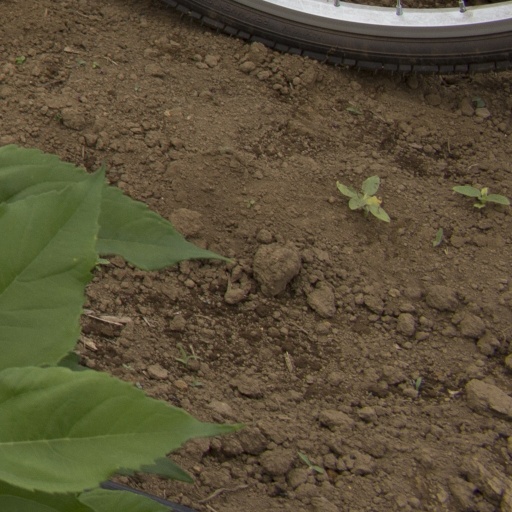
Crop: Jerusalem artichoke